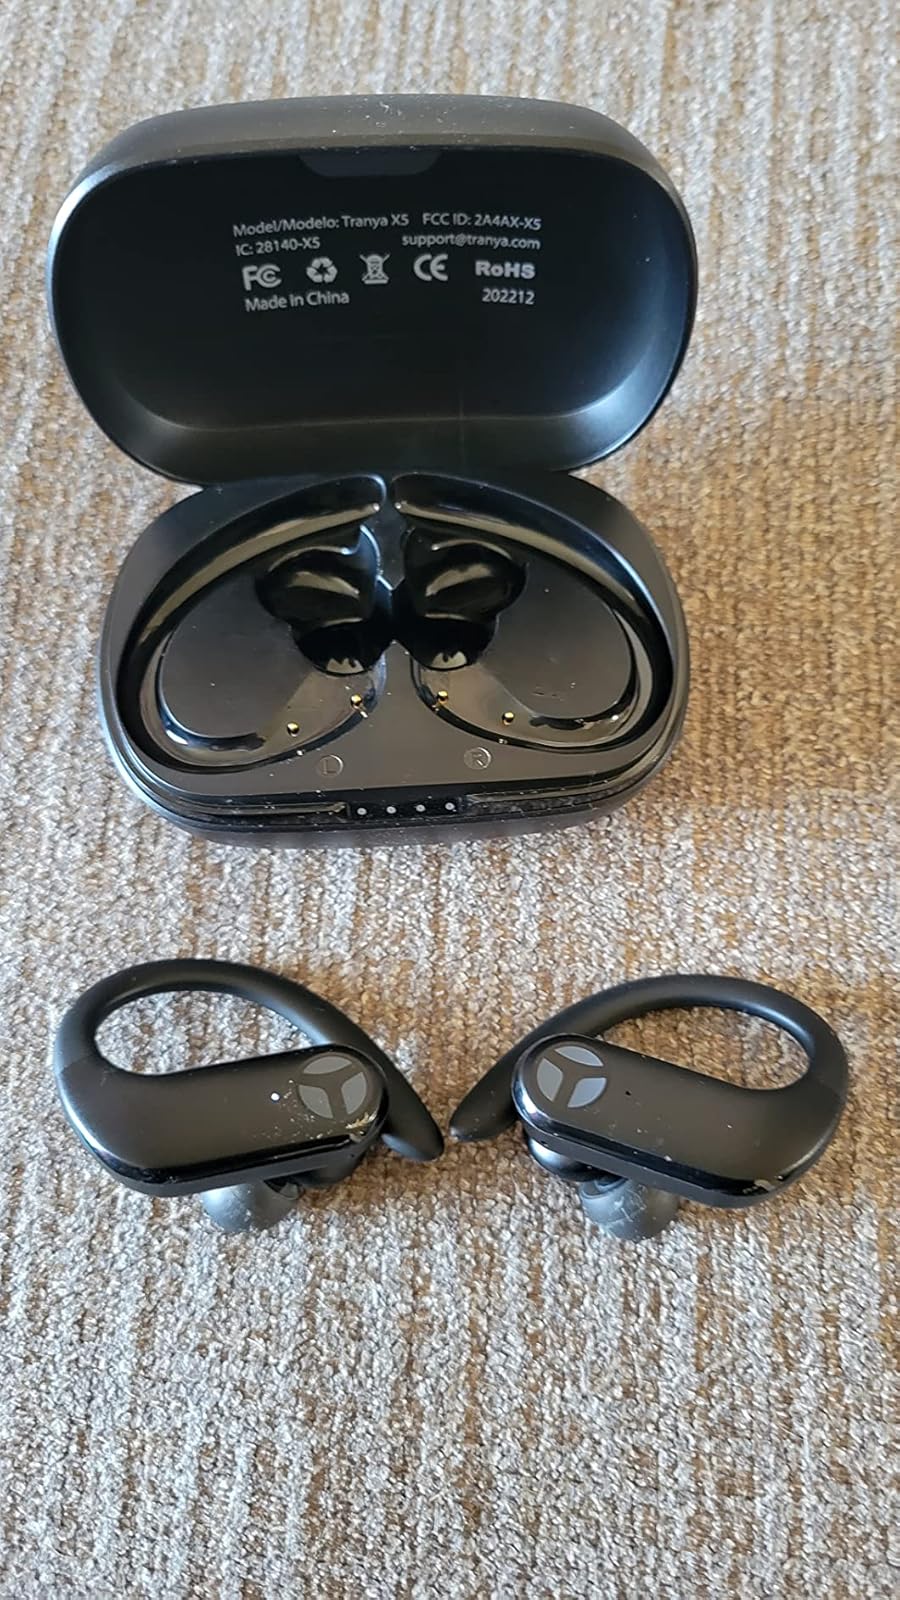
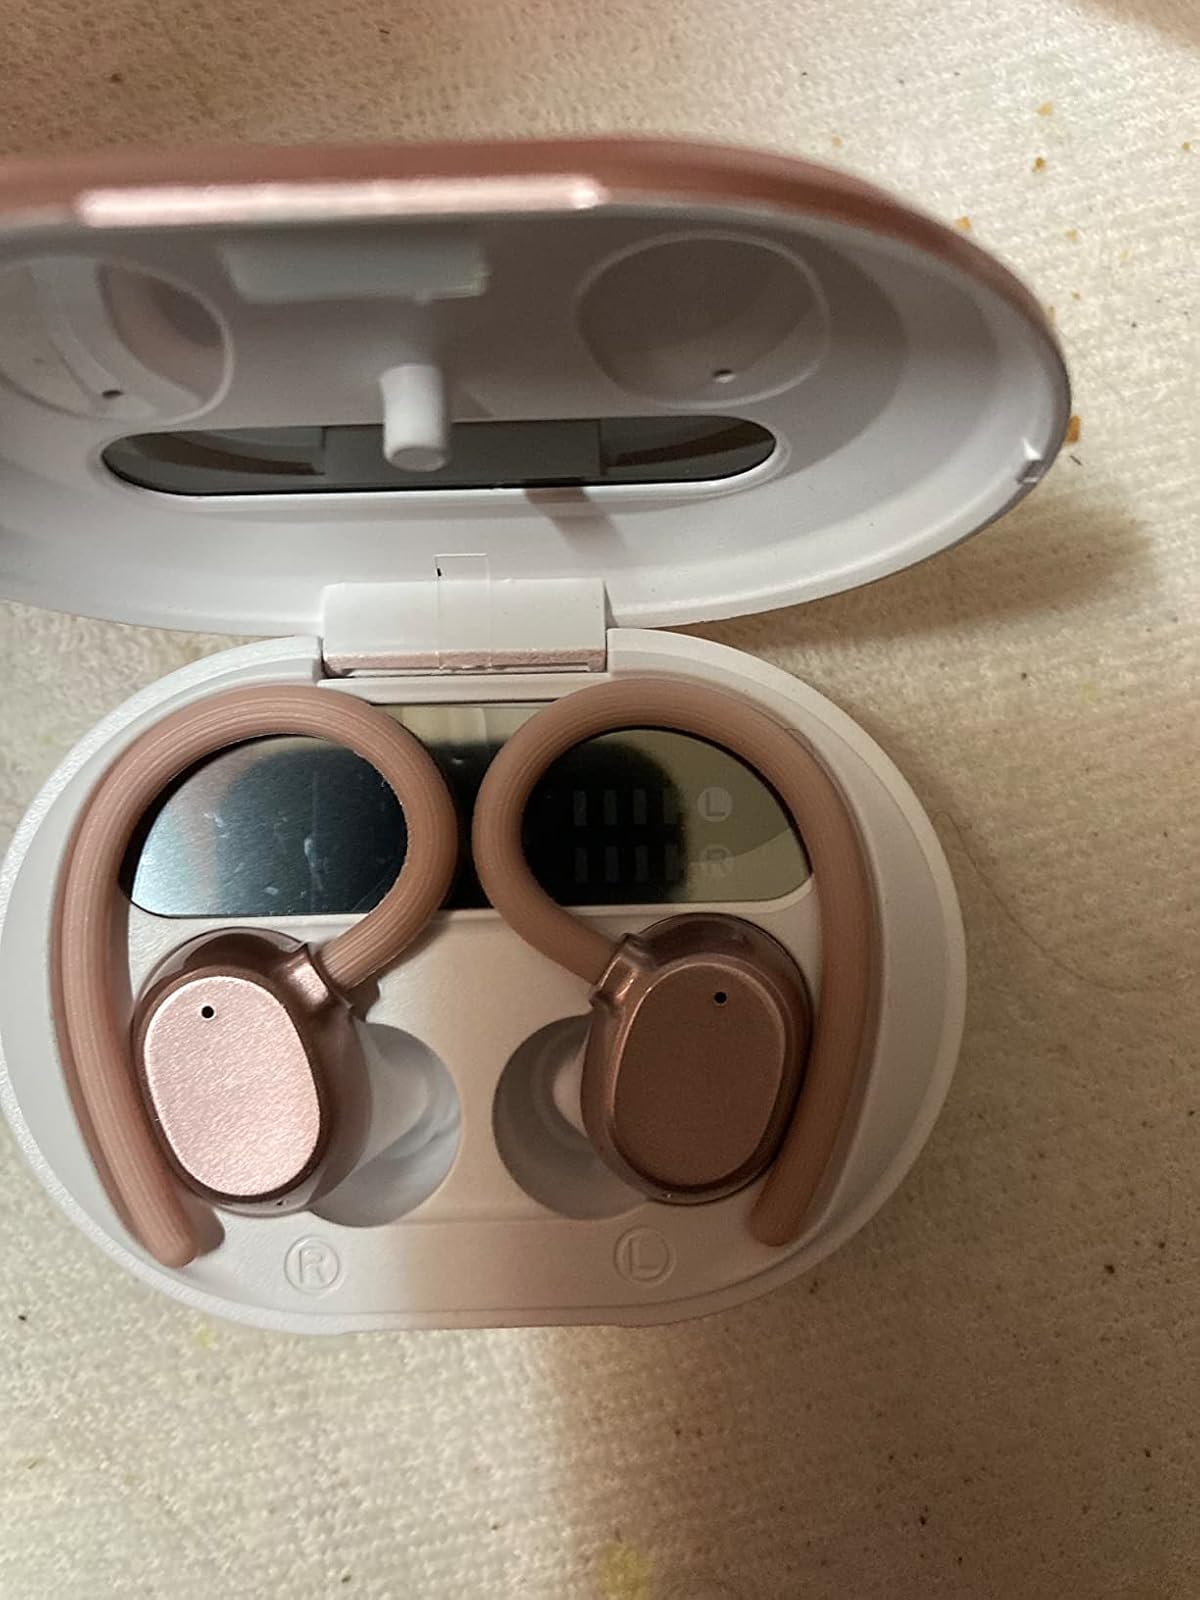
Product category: earbuds
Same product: no